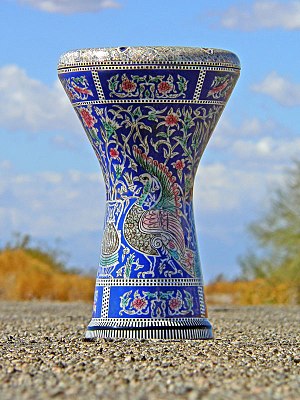
Darbuka
Ornamenteret darbuka fra Egypten
Darbuka er en pokalformet tromme som hovedsagelig anvendes indenfor musik med oprindelse i lande omkring Mellemøsten. Dens tynde, lydhøre trommeskind og resonans giver den en markant sprød lyd. Selvom det ikke vides med nøjagtighed, hvornår disse trommer først blev fremstillet, er de kendt for at være af meget gammel oprindelse.